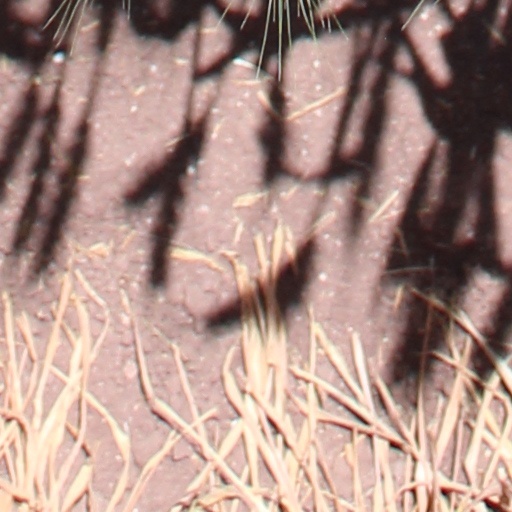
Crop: wheat